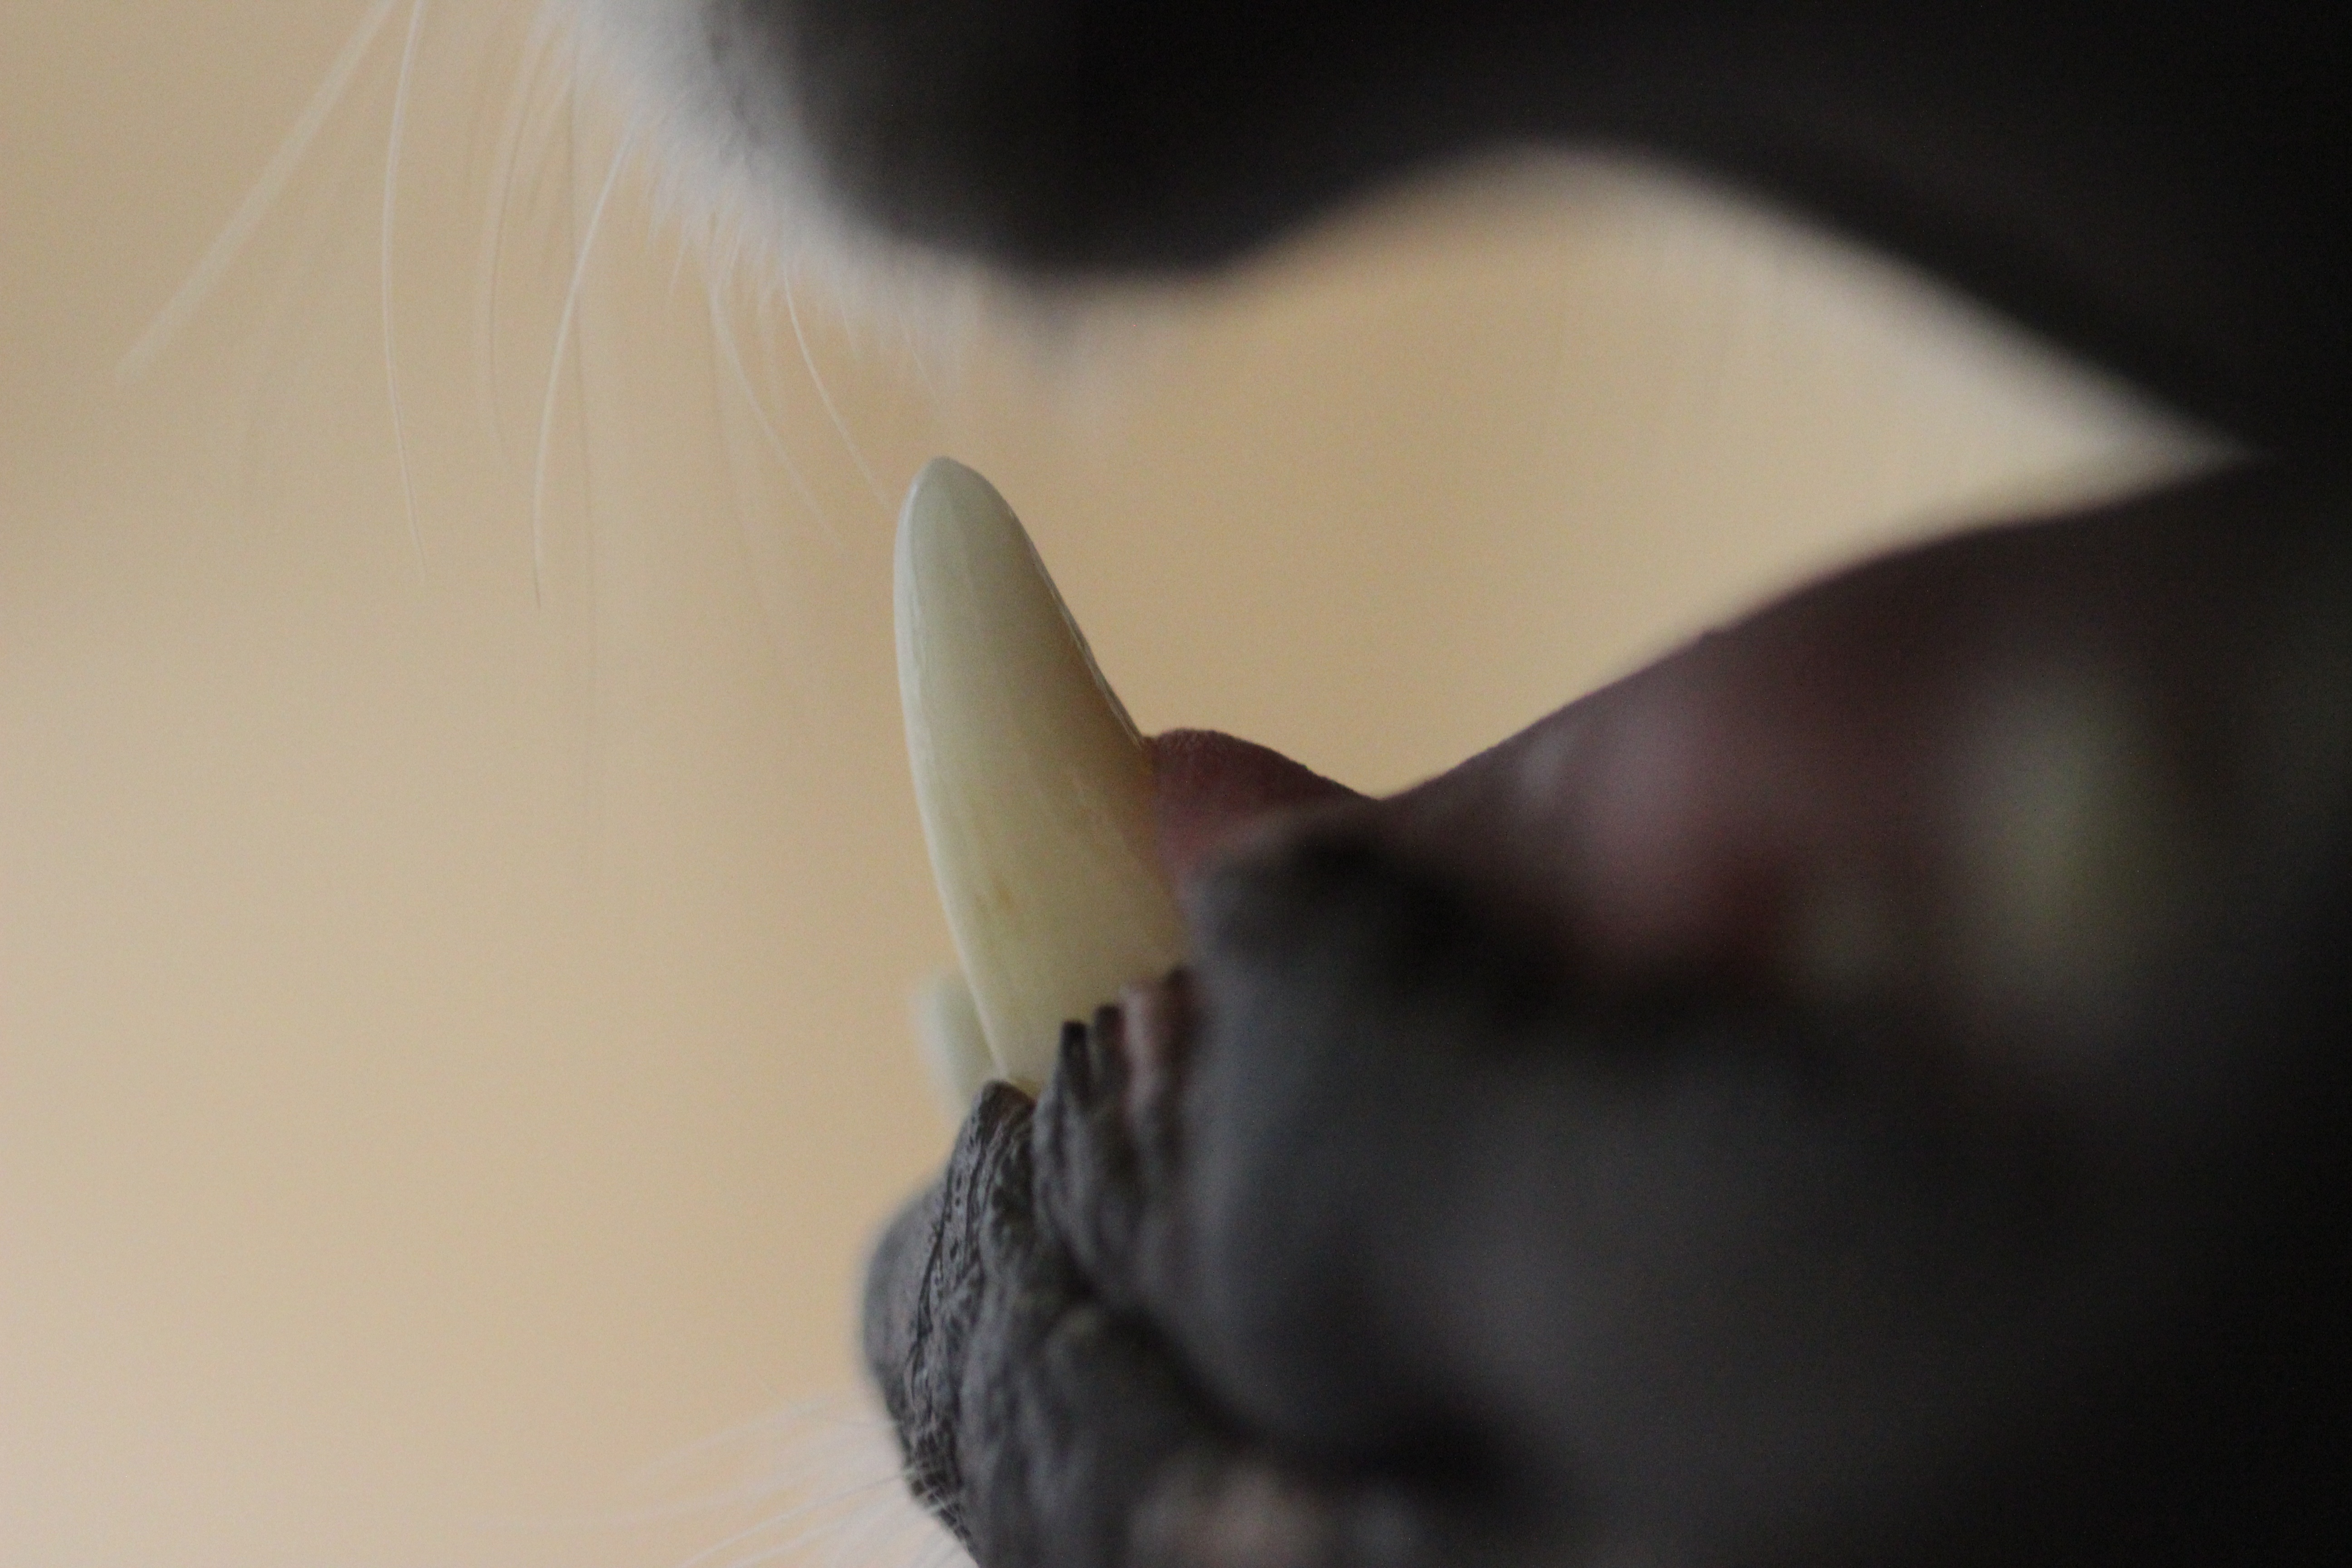
hand, white, leg, cat, black, ear, mouth, close up, human body, nose, eye, head, skin, organ, tooth, macro photography, sense